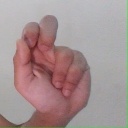
अक्षर: ढ